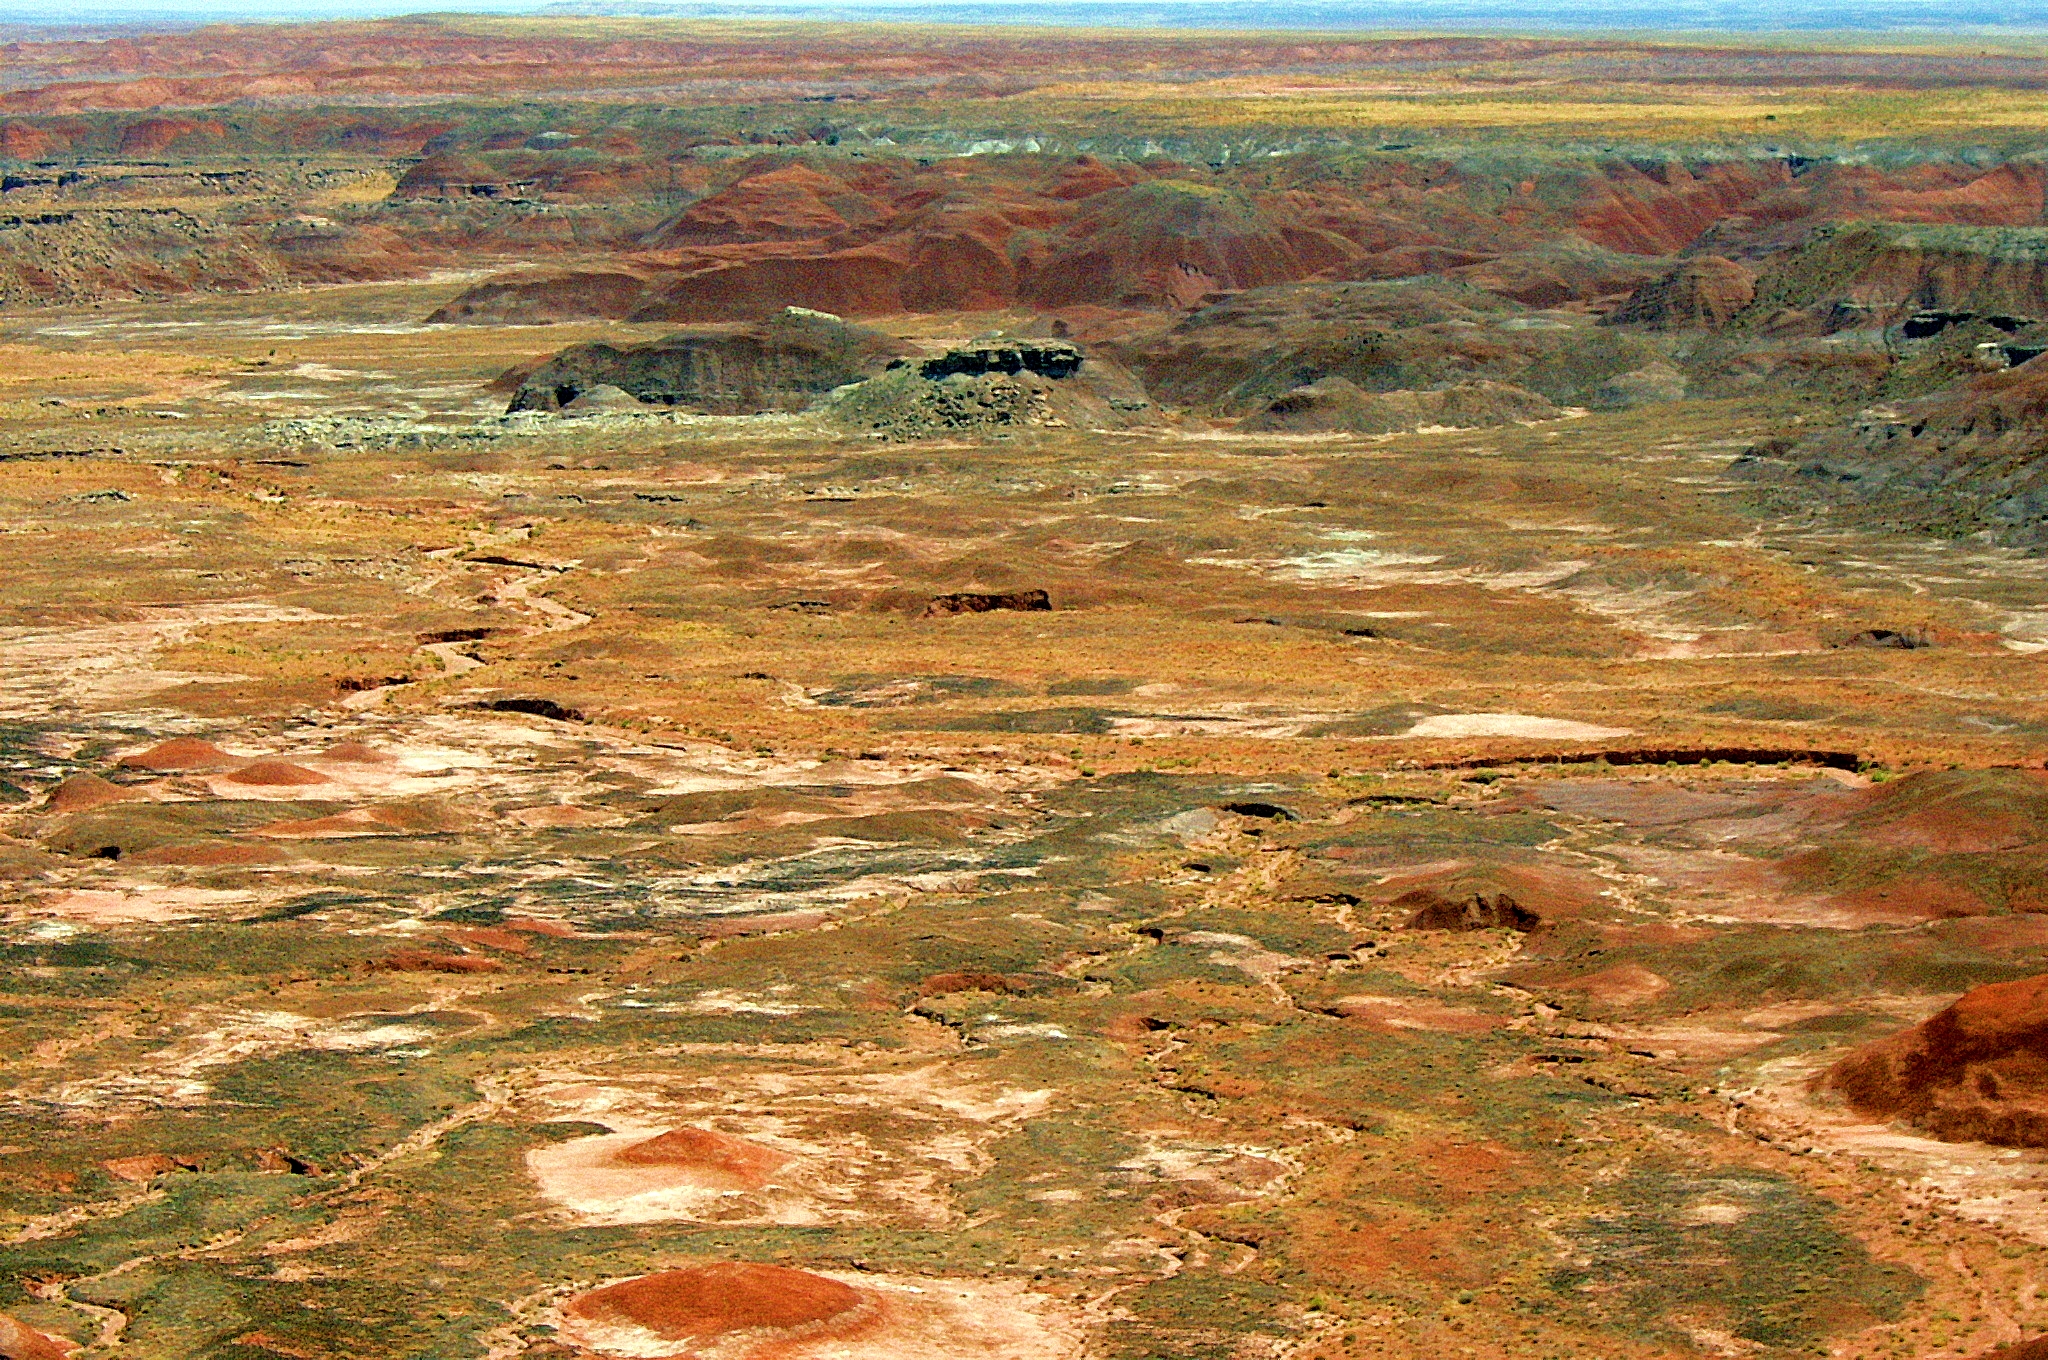
desert, painted desert, mars, arizona, natural landscape, natural environment, tundra, geology, badlands, ecoregion, grassland, plain, painting, plant community, rock, Thermokarst, savanna, national park, landscape, volcanic field, hill, terrain, formation, shrubland, outcrop, art